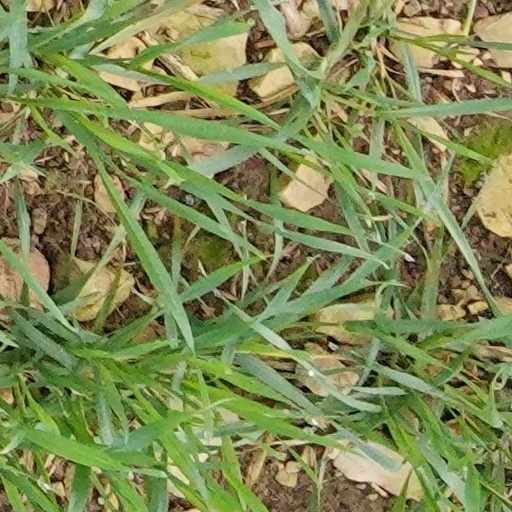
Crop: wheat